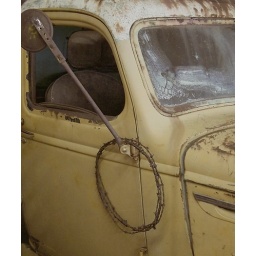
Shot inside the home arts building at the Mid-State Fair in Paso Robles on Juy 24th